1269

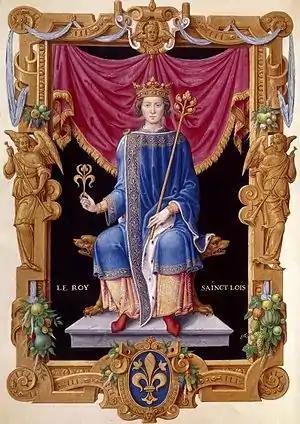
King Louis IX of France ("the Saint") (1214–1270)

Year 1269 (MCCLXIX) was a common year starting on Tuesday of the Julian calendar.